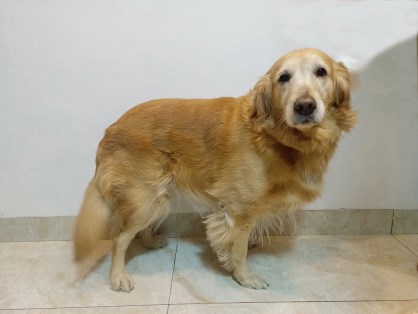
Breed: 5355-n000126-golden_retriever